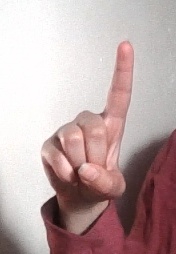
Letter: bb